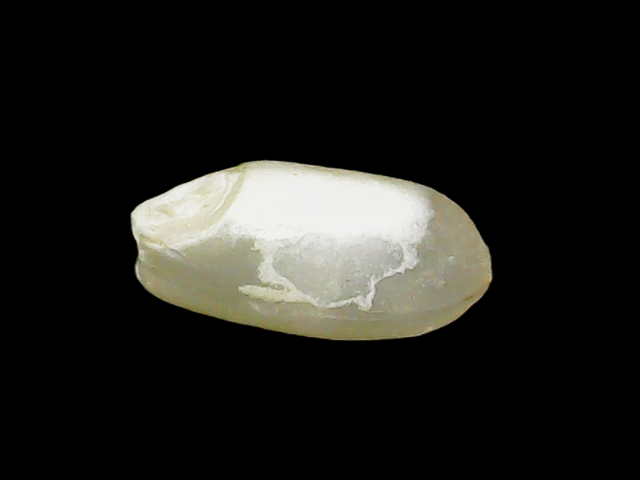
Rice variety: Binadhan8